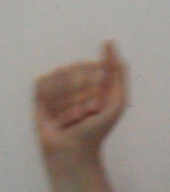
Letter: saad